Knowledge acquisition

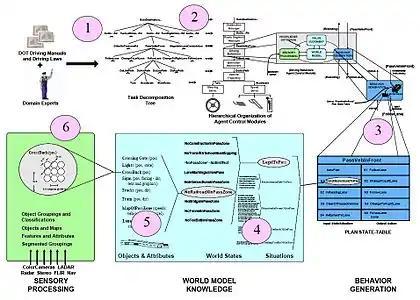
RCS methodology for knowledge acquisition and representation

Knowledge acquisition is the process used to define the rules and ontologies required for a knowledge-based system. The phrase was first used in conjunction with expert systems to describe the initial tasks associated with developing an expert system, namely finding and interviewing domain experts and capturing their knowledge via rules, objects, and frame-based ontologies.